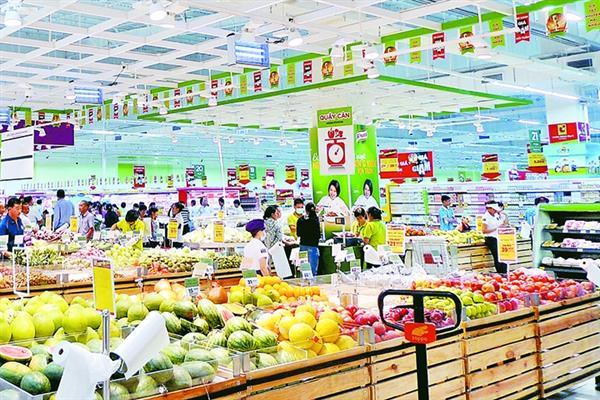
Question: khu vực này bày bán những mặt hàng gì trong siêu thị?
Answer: khu vực này bày bán các loại trái cây